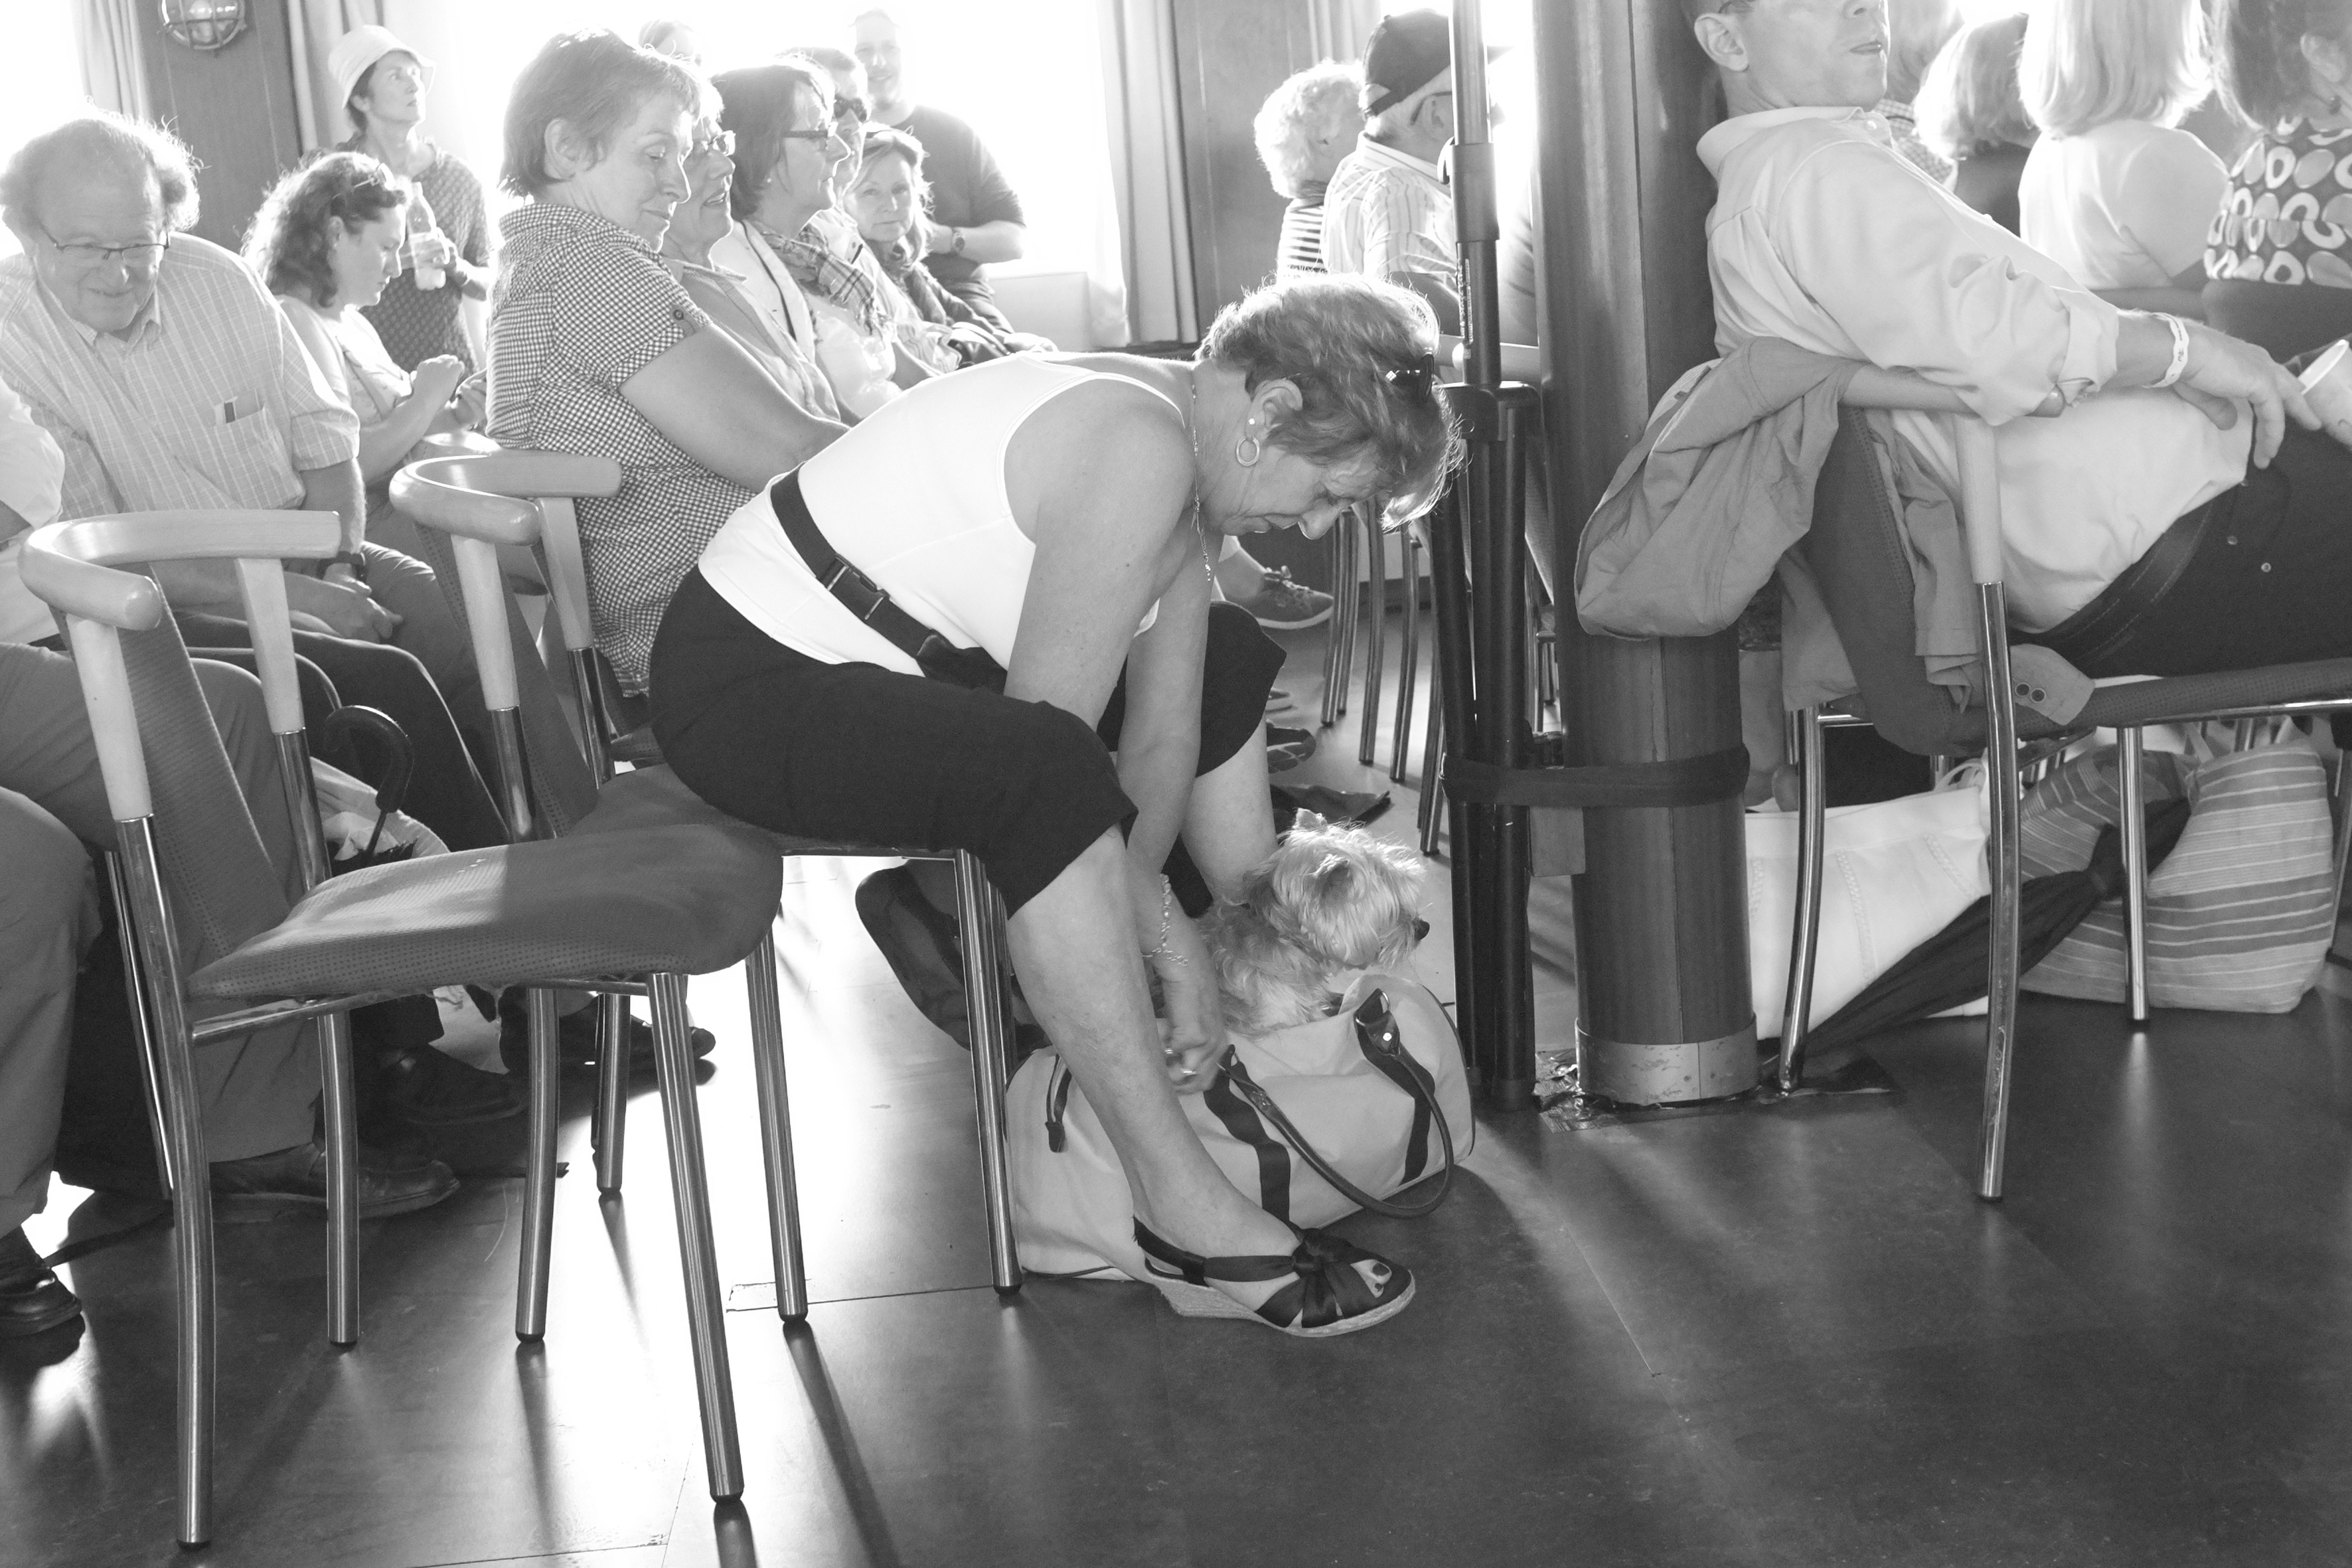
black and white, street, urban, fujifilm, dance, monochrome, performance art, bw, blackandwhite, jazz, 2012, x100, photograph, switzerland, fuji, montreux, finepixx100, monochrome photography, human positions